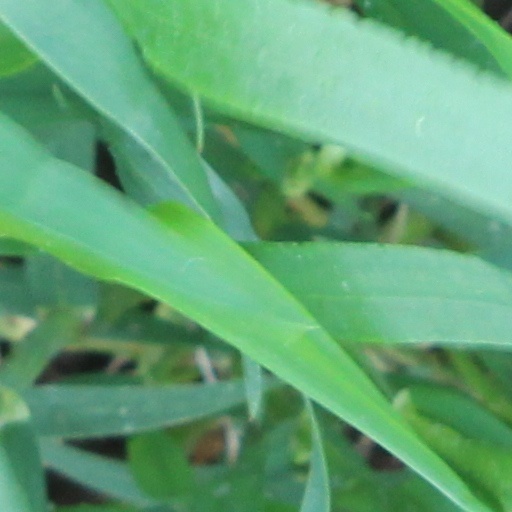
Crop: wheat